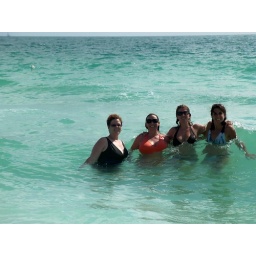
the girls in the water